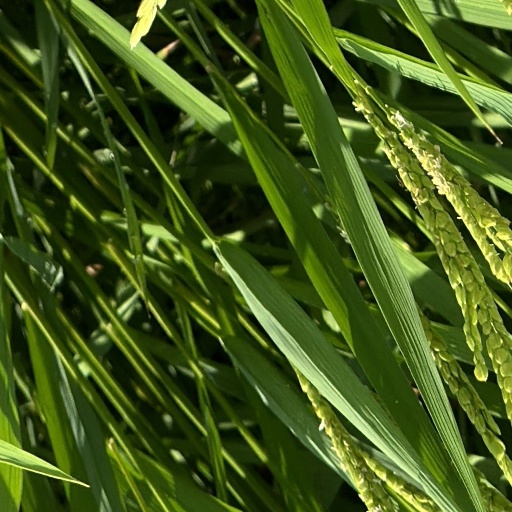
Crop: rice